Alcatraz Federal Penitentiary

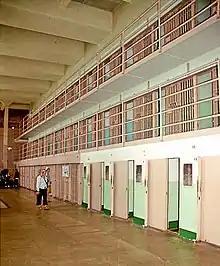
D-Block

Most new inmates at Alcatraz were assigned to the second tier of B-Block. They had "quarantine status" for their first three months in confinement in Alcatraz, and were not permitted visitors for a minimum of 90 days. Inmates were permitted one visitor a month, although anybody likely to cause trouble such as registered criminals were barred from visiting. Letters received by inmates were checked by prison staff first, to see if they could decipher any secret messages. Frank Morris and his fellow escapees escaped Alcatraz during the June 1962 Alcatraz escape attempt by entering a utility corridor behind B-Block.